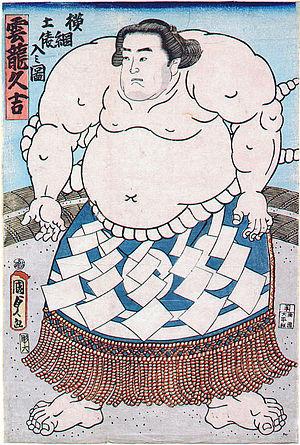
Voici la liste officielle de tous les lutteurs sumo qui ont atteint le rang de yokozuna, le plus haut rang de ce sport. D'autres yokozuna ont pu exister à des périodes antérieures, mais n'apparaissent pas dans la liste officielle commencée en 1789.
Unryū Kyūkichi, de son vrai nom Shiozuka Kyūkichi, est un lutteur sumo officiellement reconnu comme le 10ᵉ yokozuna.